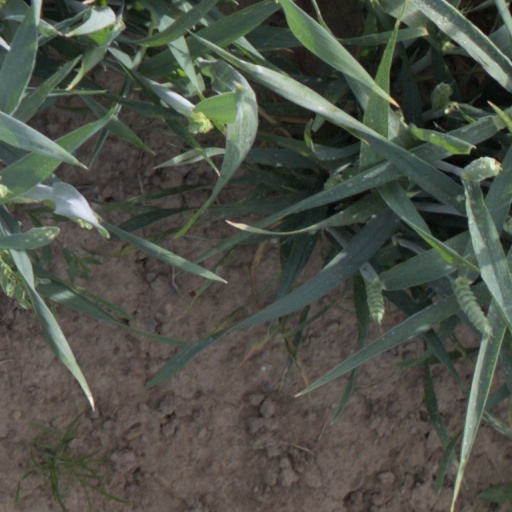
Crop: wheat